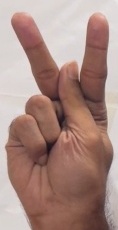
ASL sign: K